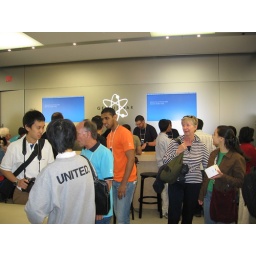
note the cool door in the background that blends into the wall